E-toll (South Africa)

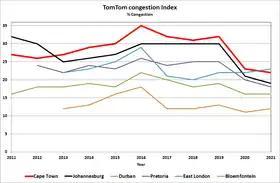
South Africa's most congested cities using the TomTom congestion index. Johannesburg's index (black) decreased after implementation of the Gauteng Freeway Improvement Project (GFIP)

At conventional toll plazas, in lanes marked with the e-tag sign, overhead equipment register and verify the details of an e-tag in a slow-moving vehicle, and an amount is deducted from the road user's toll account, whereupon the boom lifts, or a light turns green.